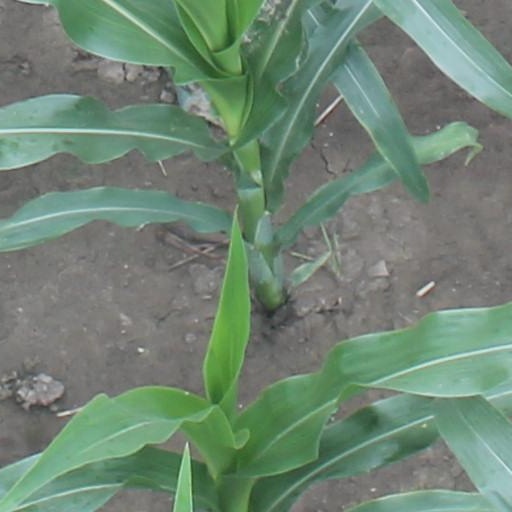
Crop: maize; corn